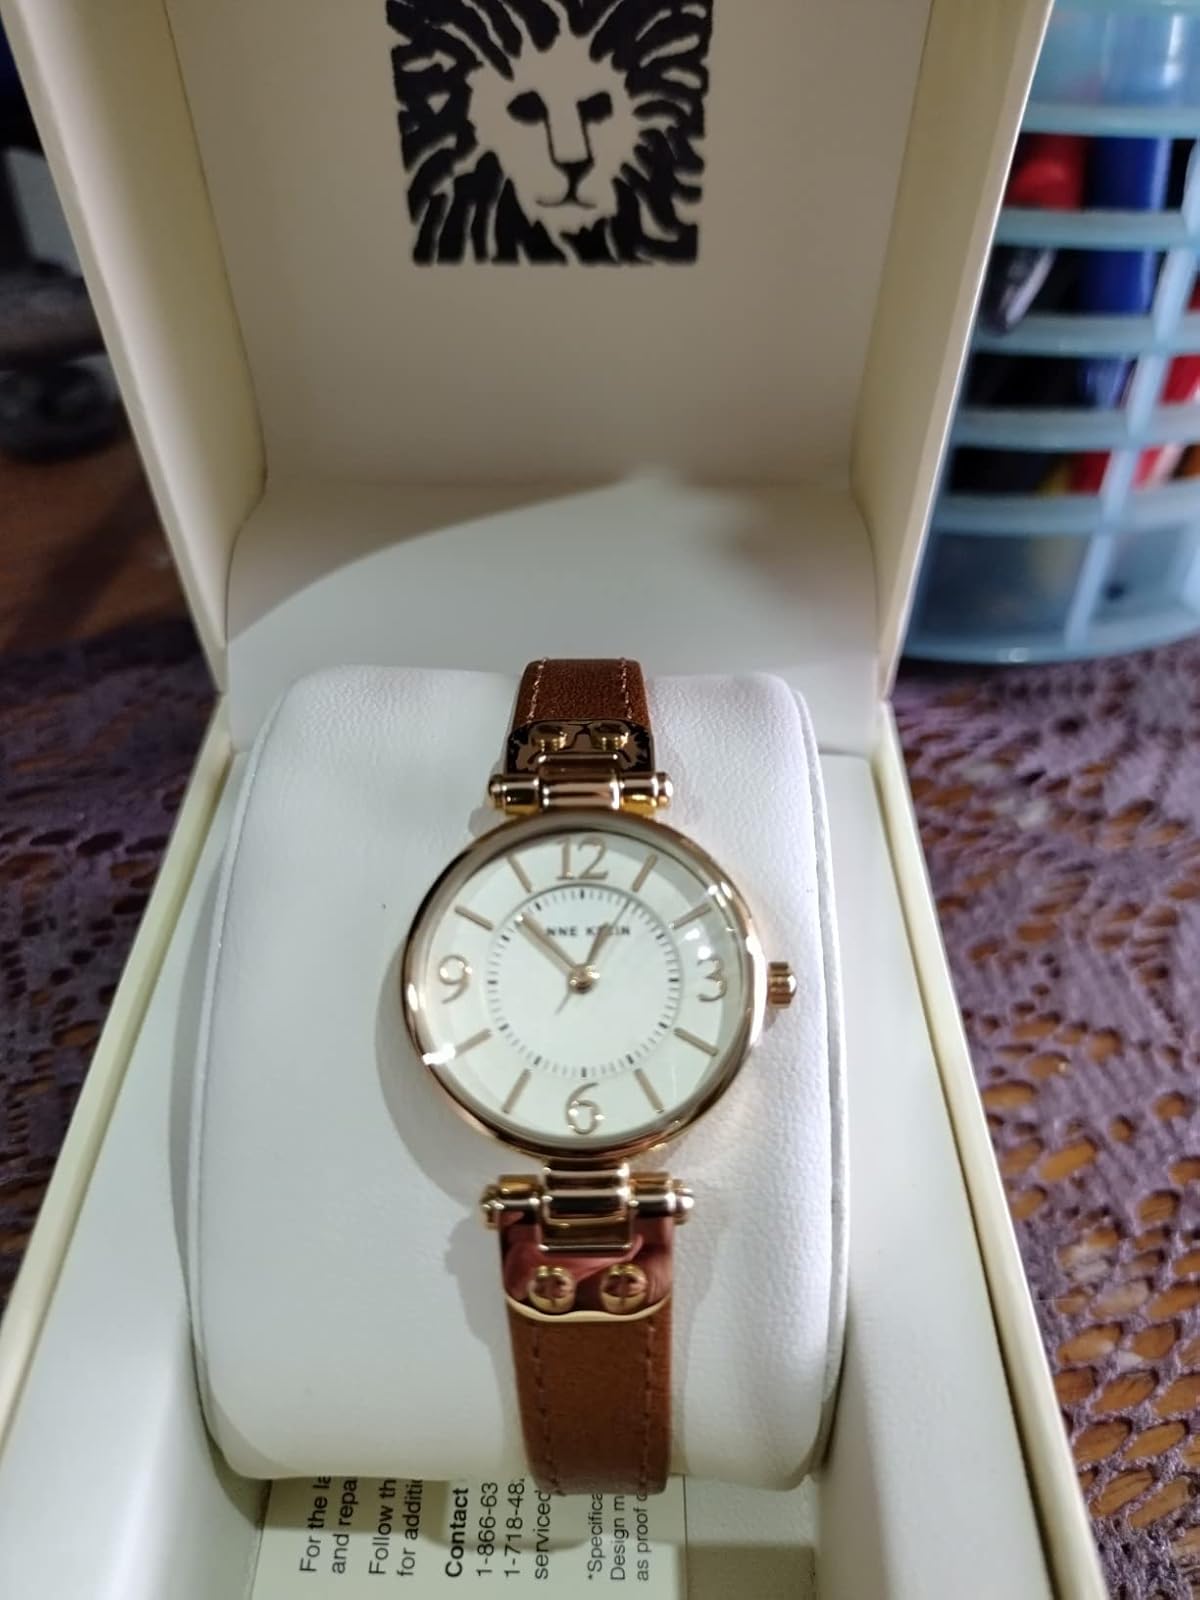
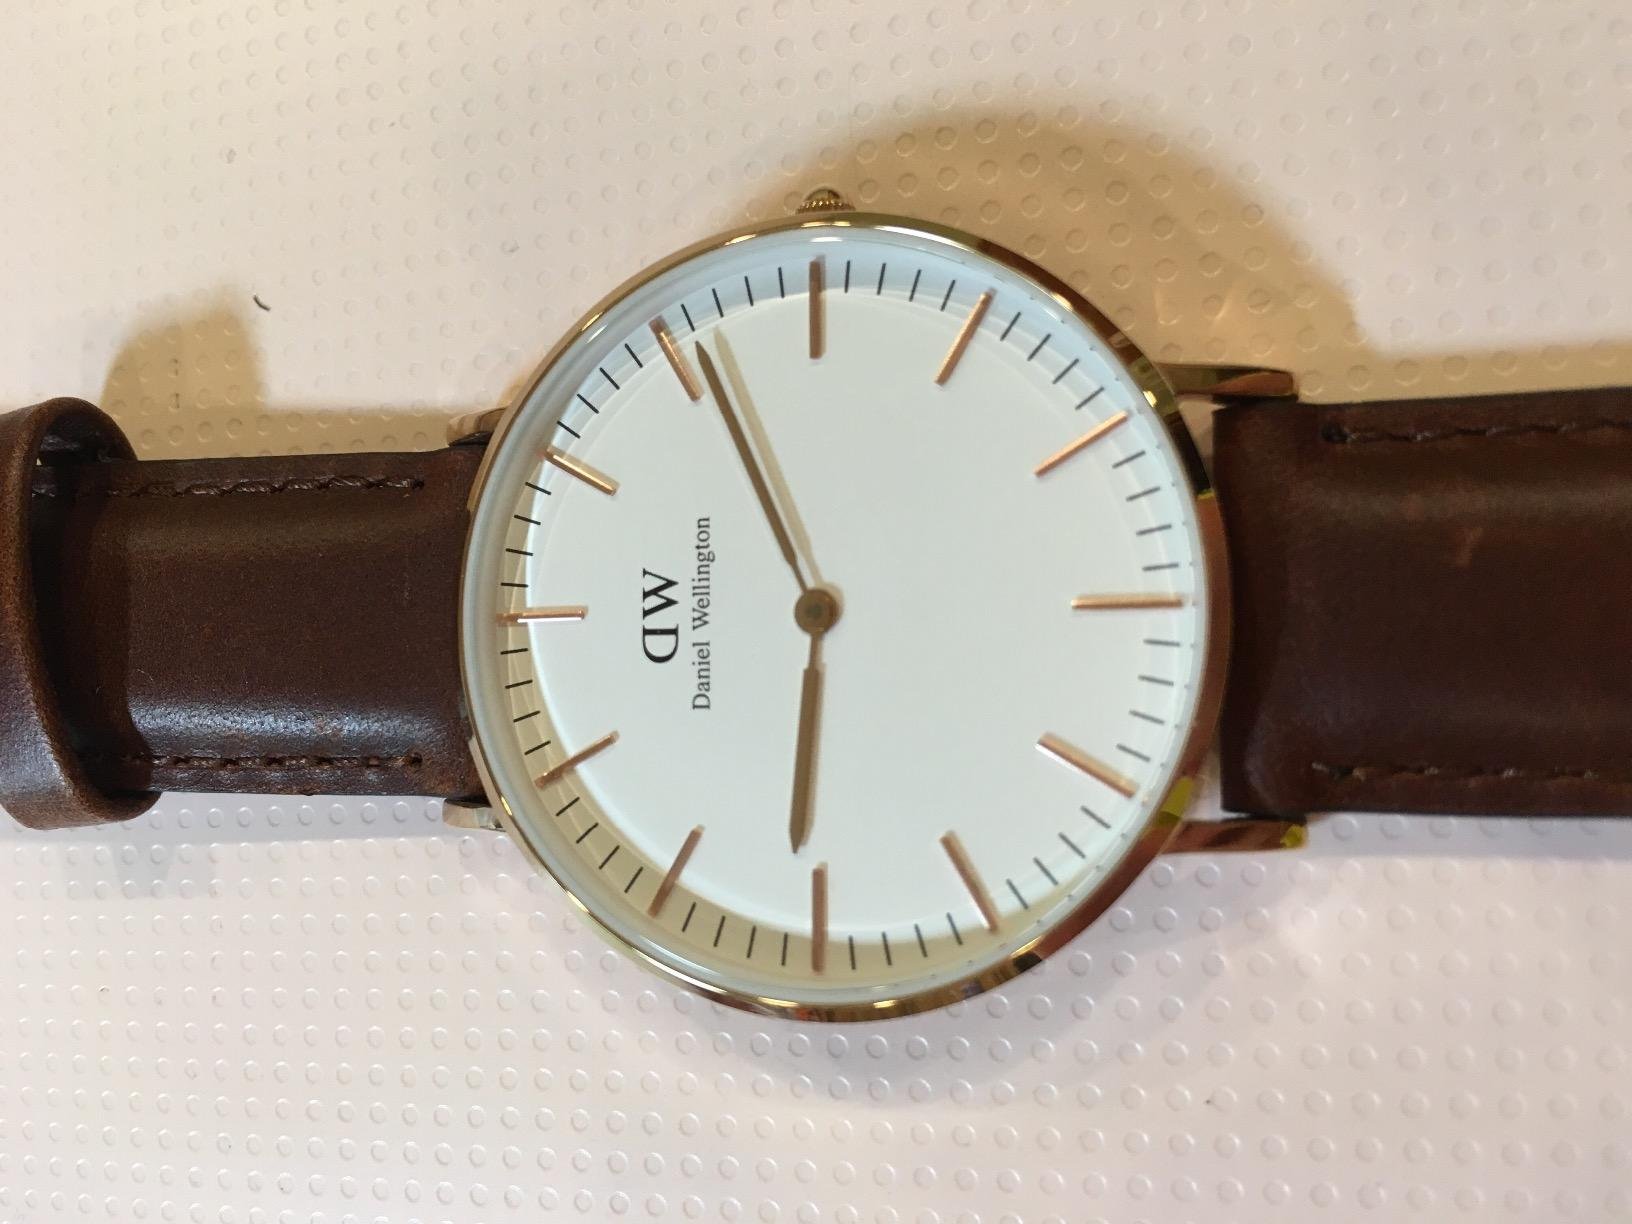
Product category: accessories_watch
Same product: no